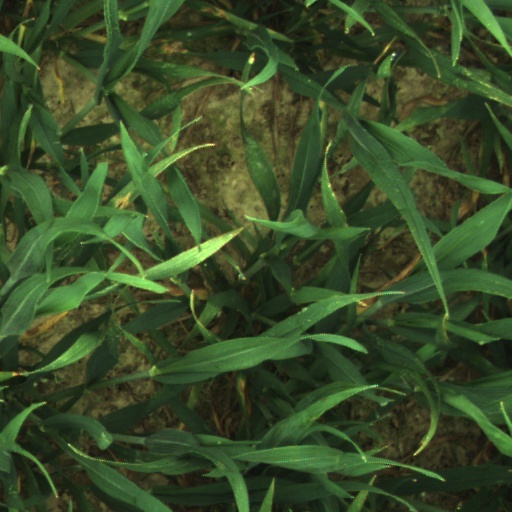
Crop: wheat